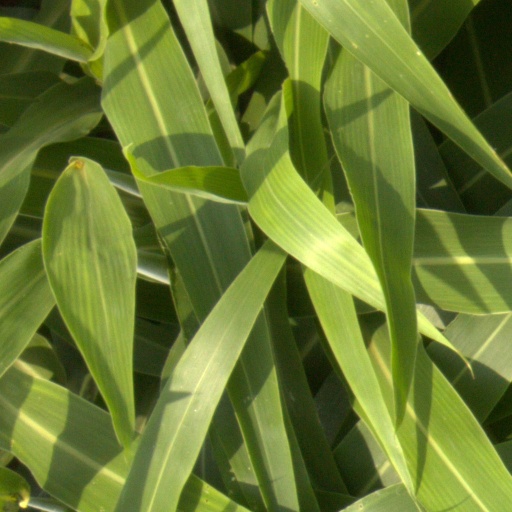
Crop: sorghum